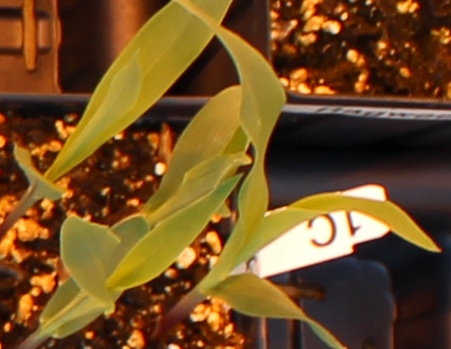
Label: Corn